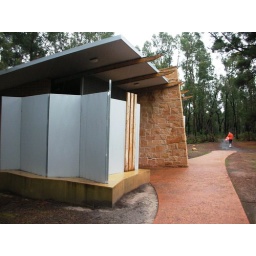
Hi tech, low water consumption building in a popular tourist area. Victoria.